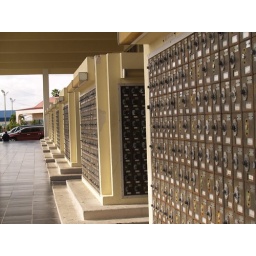
All of the post office boxes are outside in this huge building. Thought it was a neat photo.